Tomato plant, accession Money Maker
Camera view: horizontal (90 deg, fisheye); turntable rotation: 240 degrees
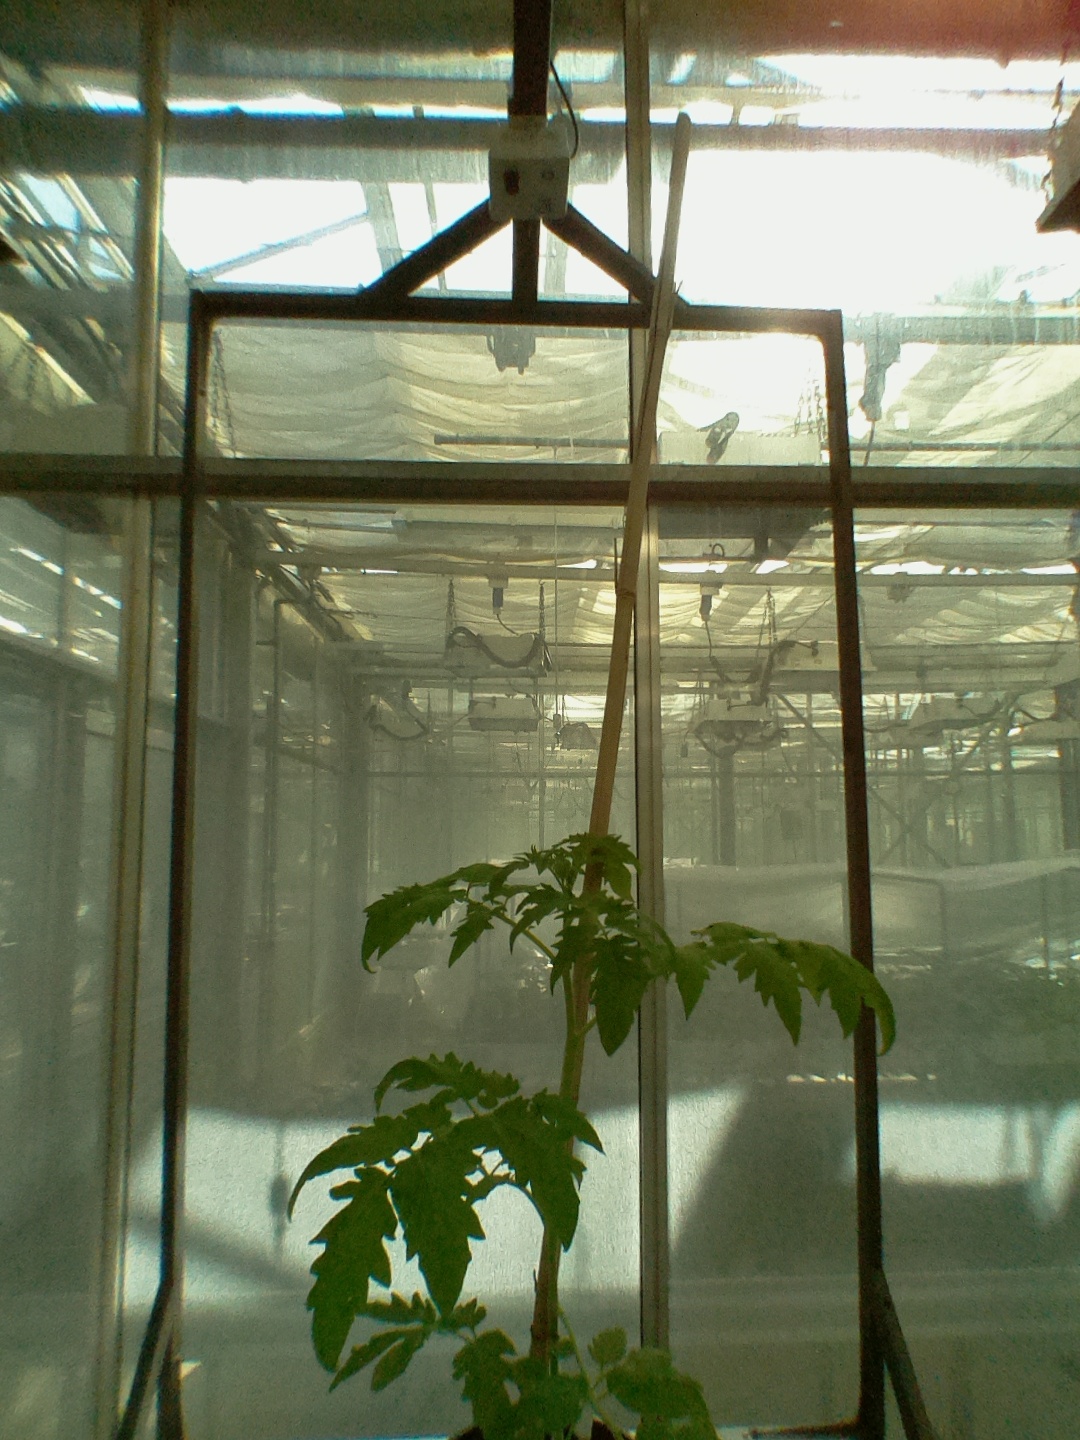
BBCH growth stage 15: 10 of true leaves visible